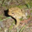
Label: frog